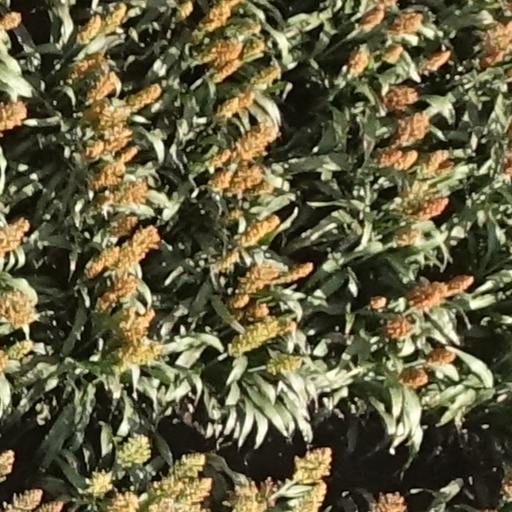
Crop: sorghum